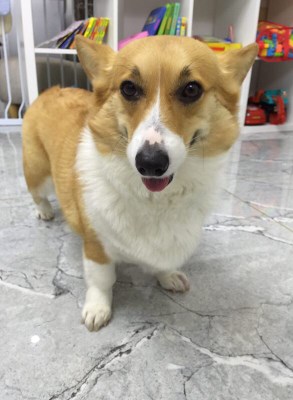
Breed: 2909-n000116-Cardigan